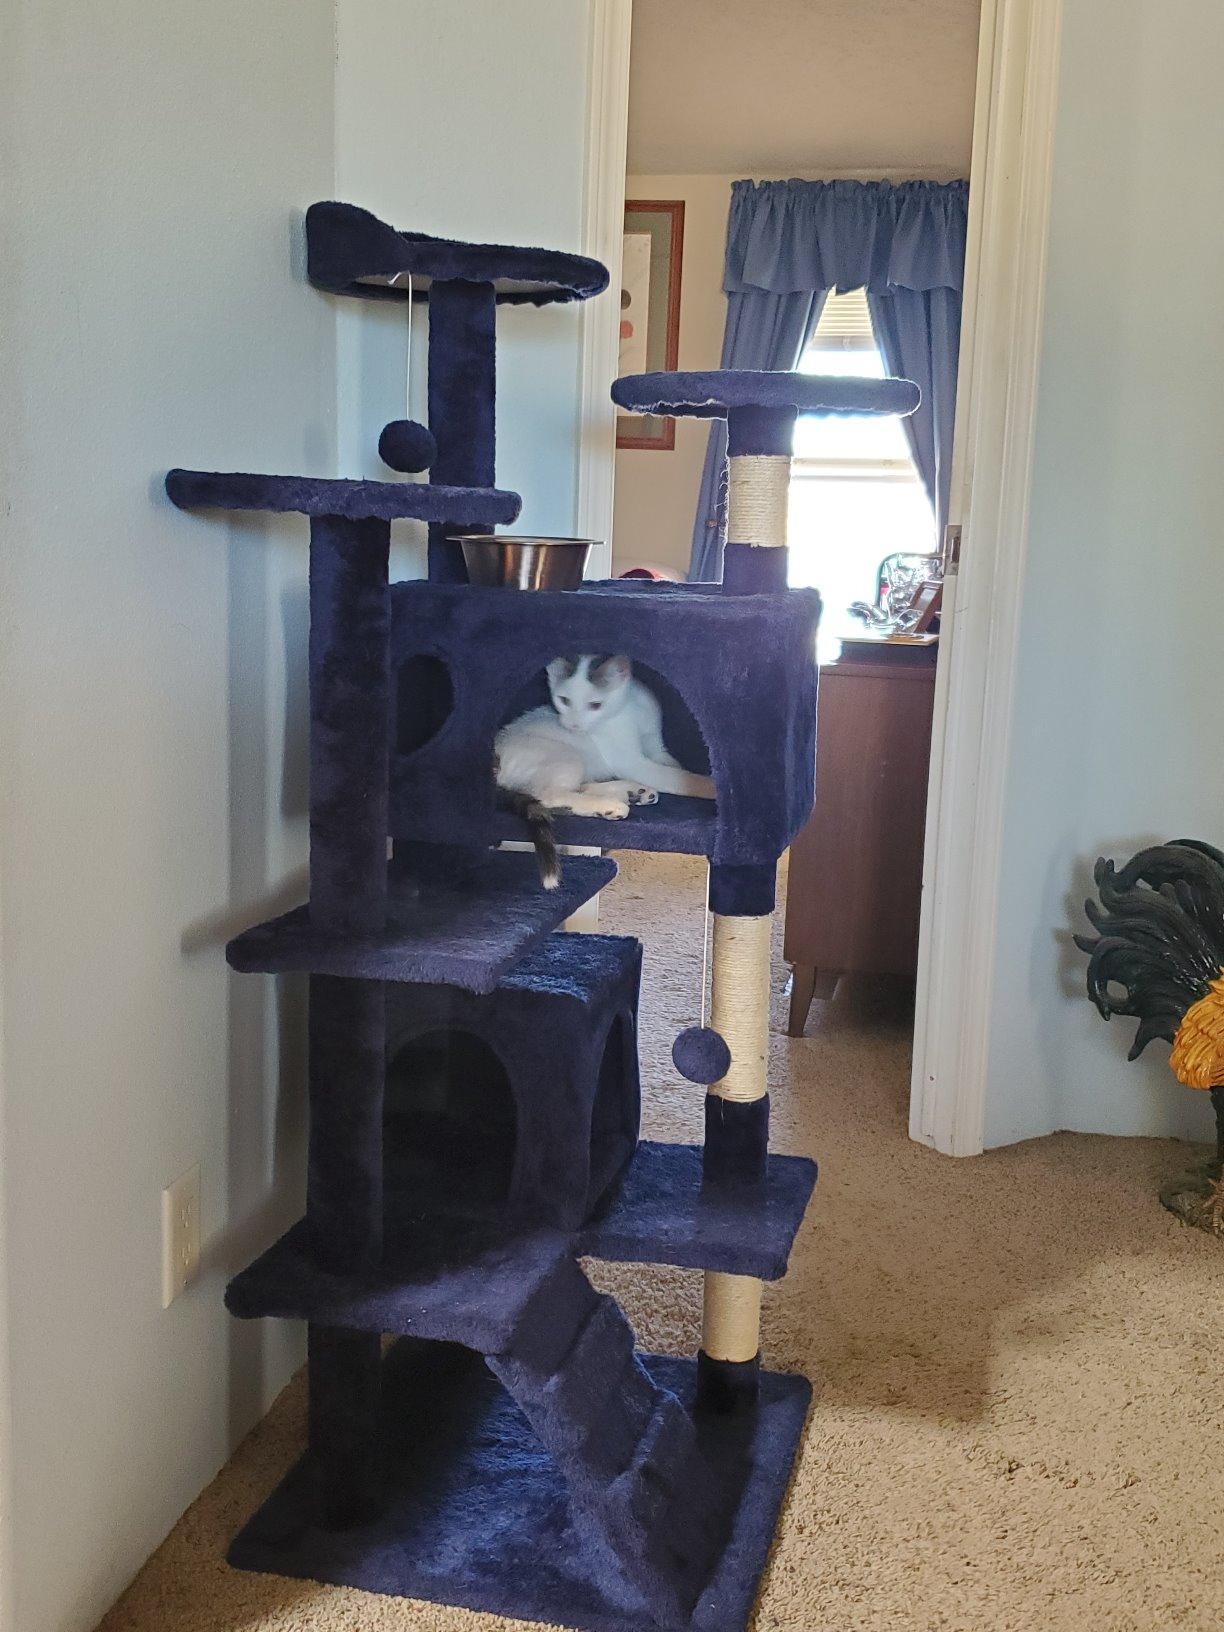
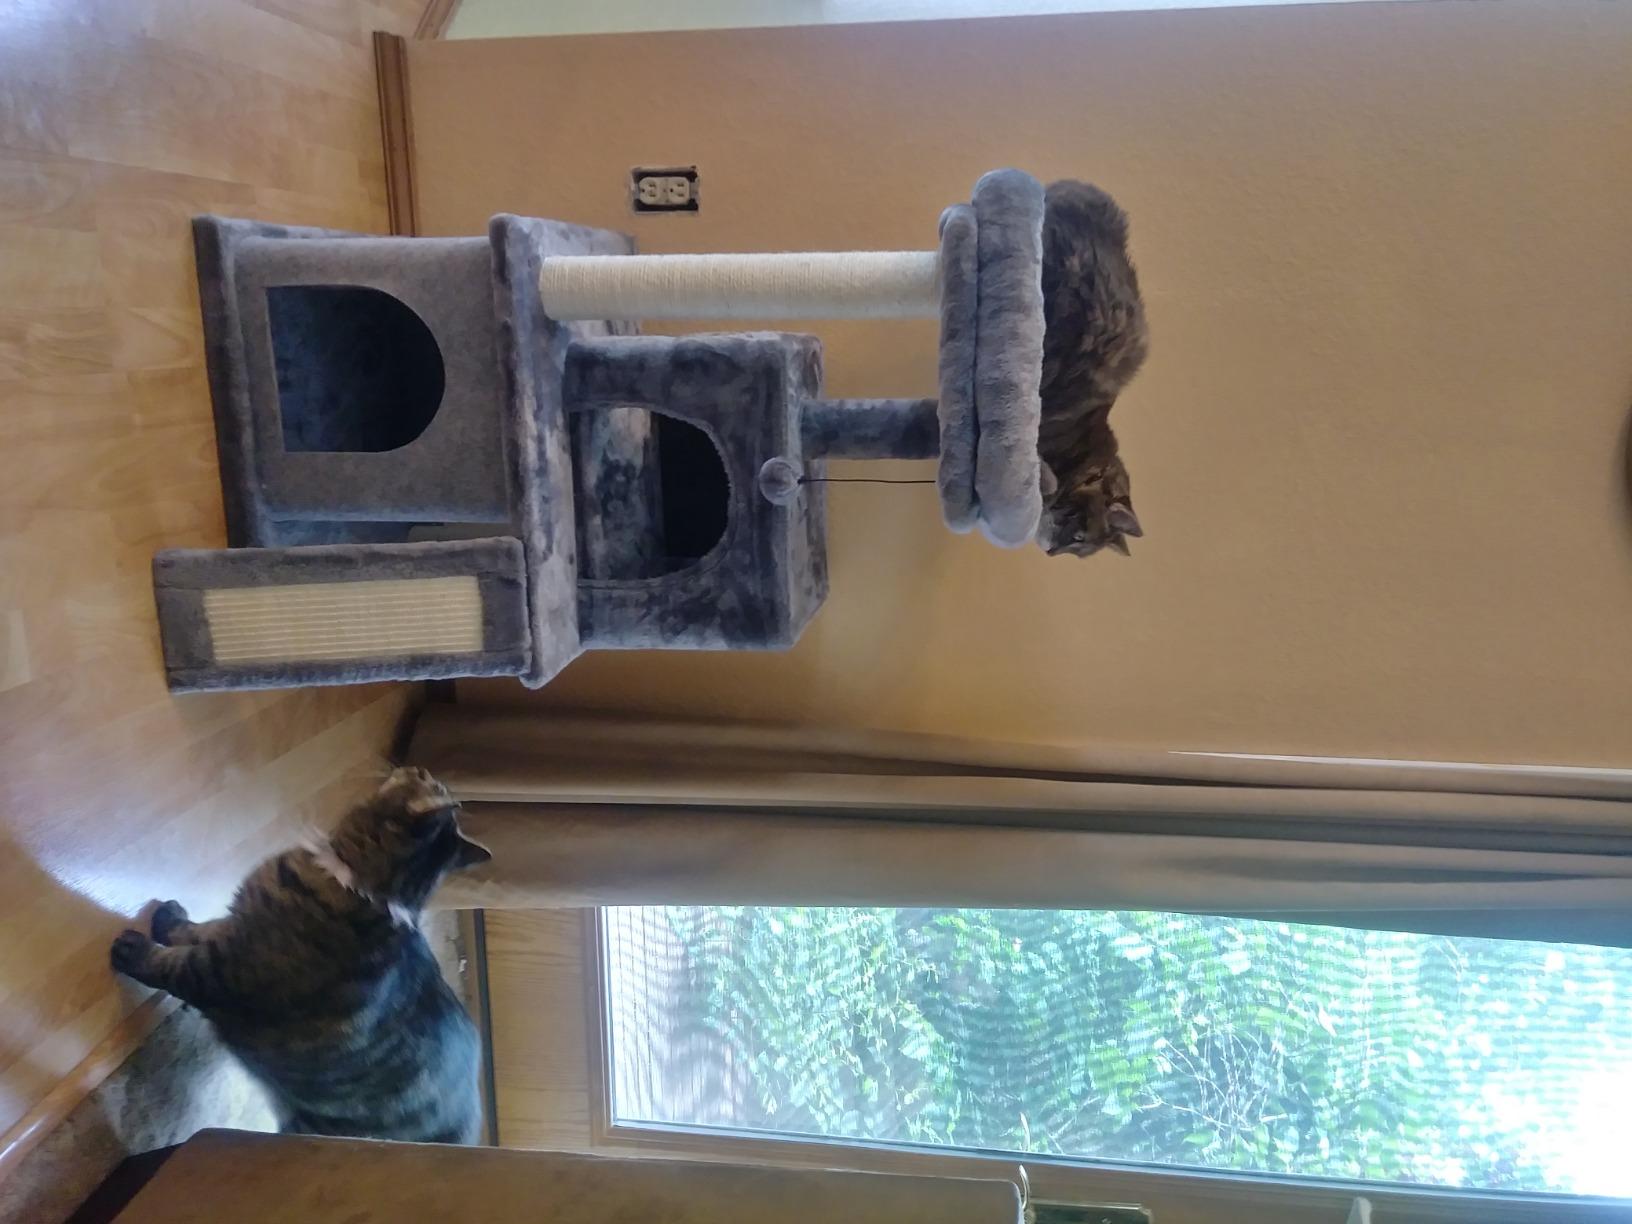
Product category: items_cat tree
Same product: no